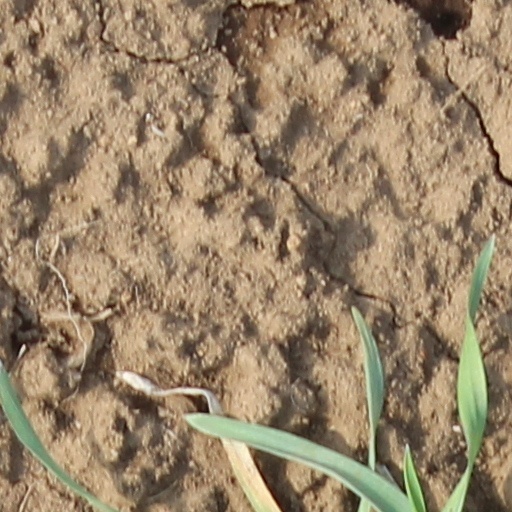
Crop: wheat